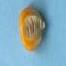
Maize quality: Good